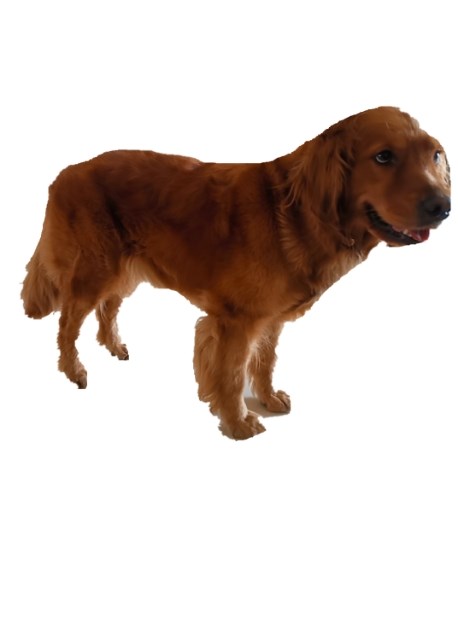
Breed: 5355-n000126-golden_retriever